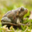
Label: frog